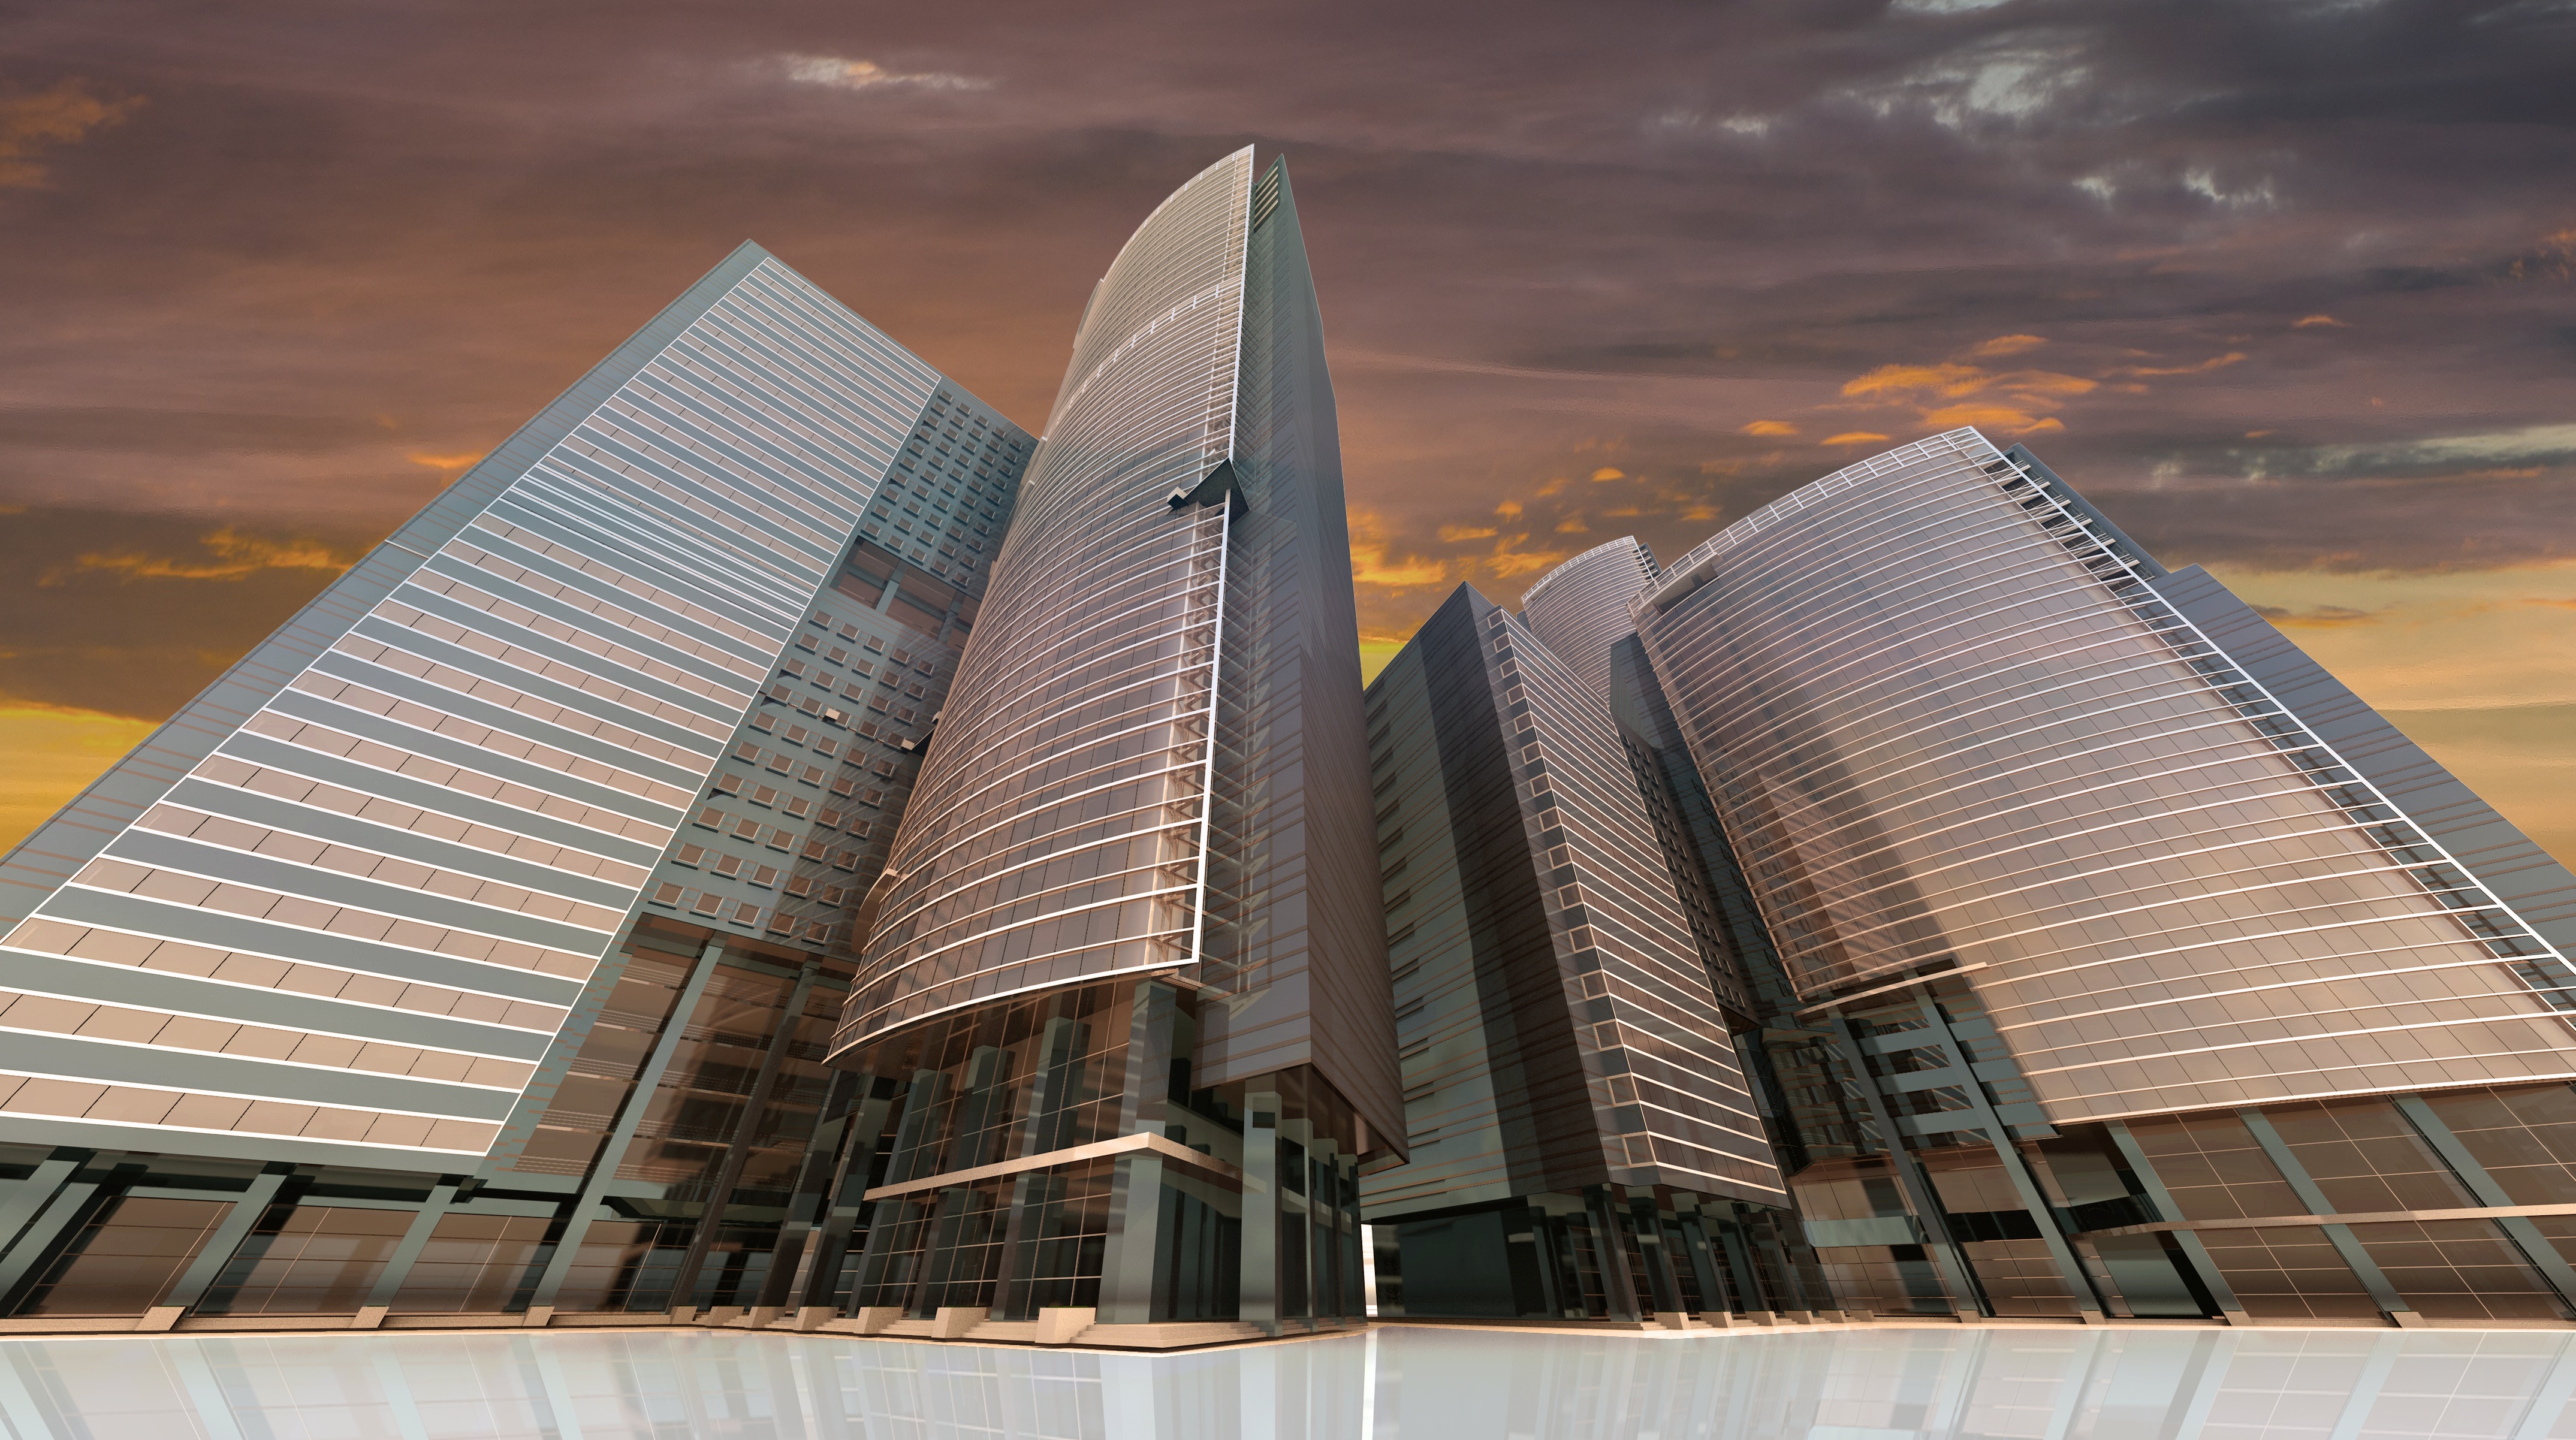
silhouette, architecture, skyline, building, city, skyscraper, downtown, high, tower, shadow, landmark, facade, tower block, skyscrapers, towers, 3d, construction work, computer graphics, 3d model, rendering, 3d visualization, urban planning